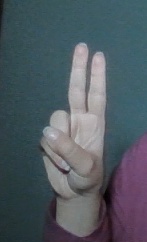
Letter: taa